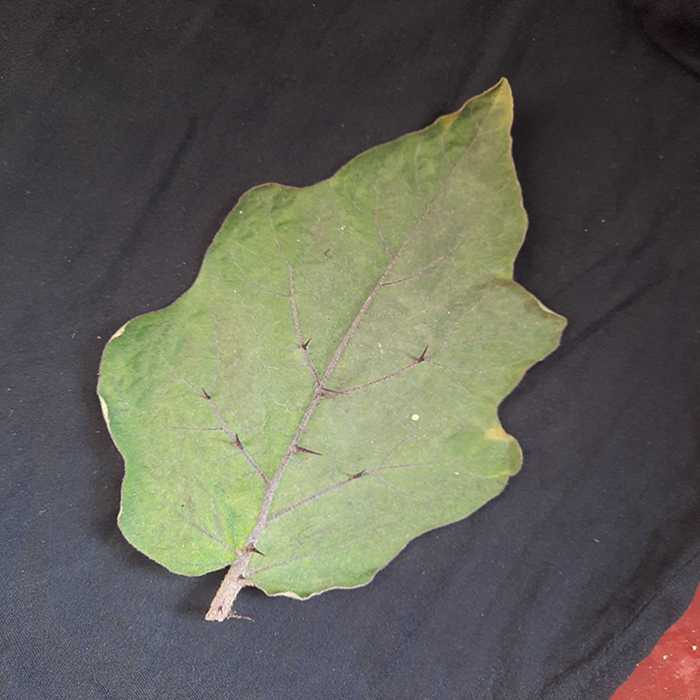
Plant: Eggplant
Label: Eggplant fresh leaf